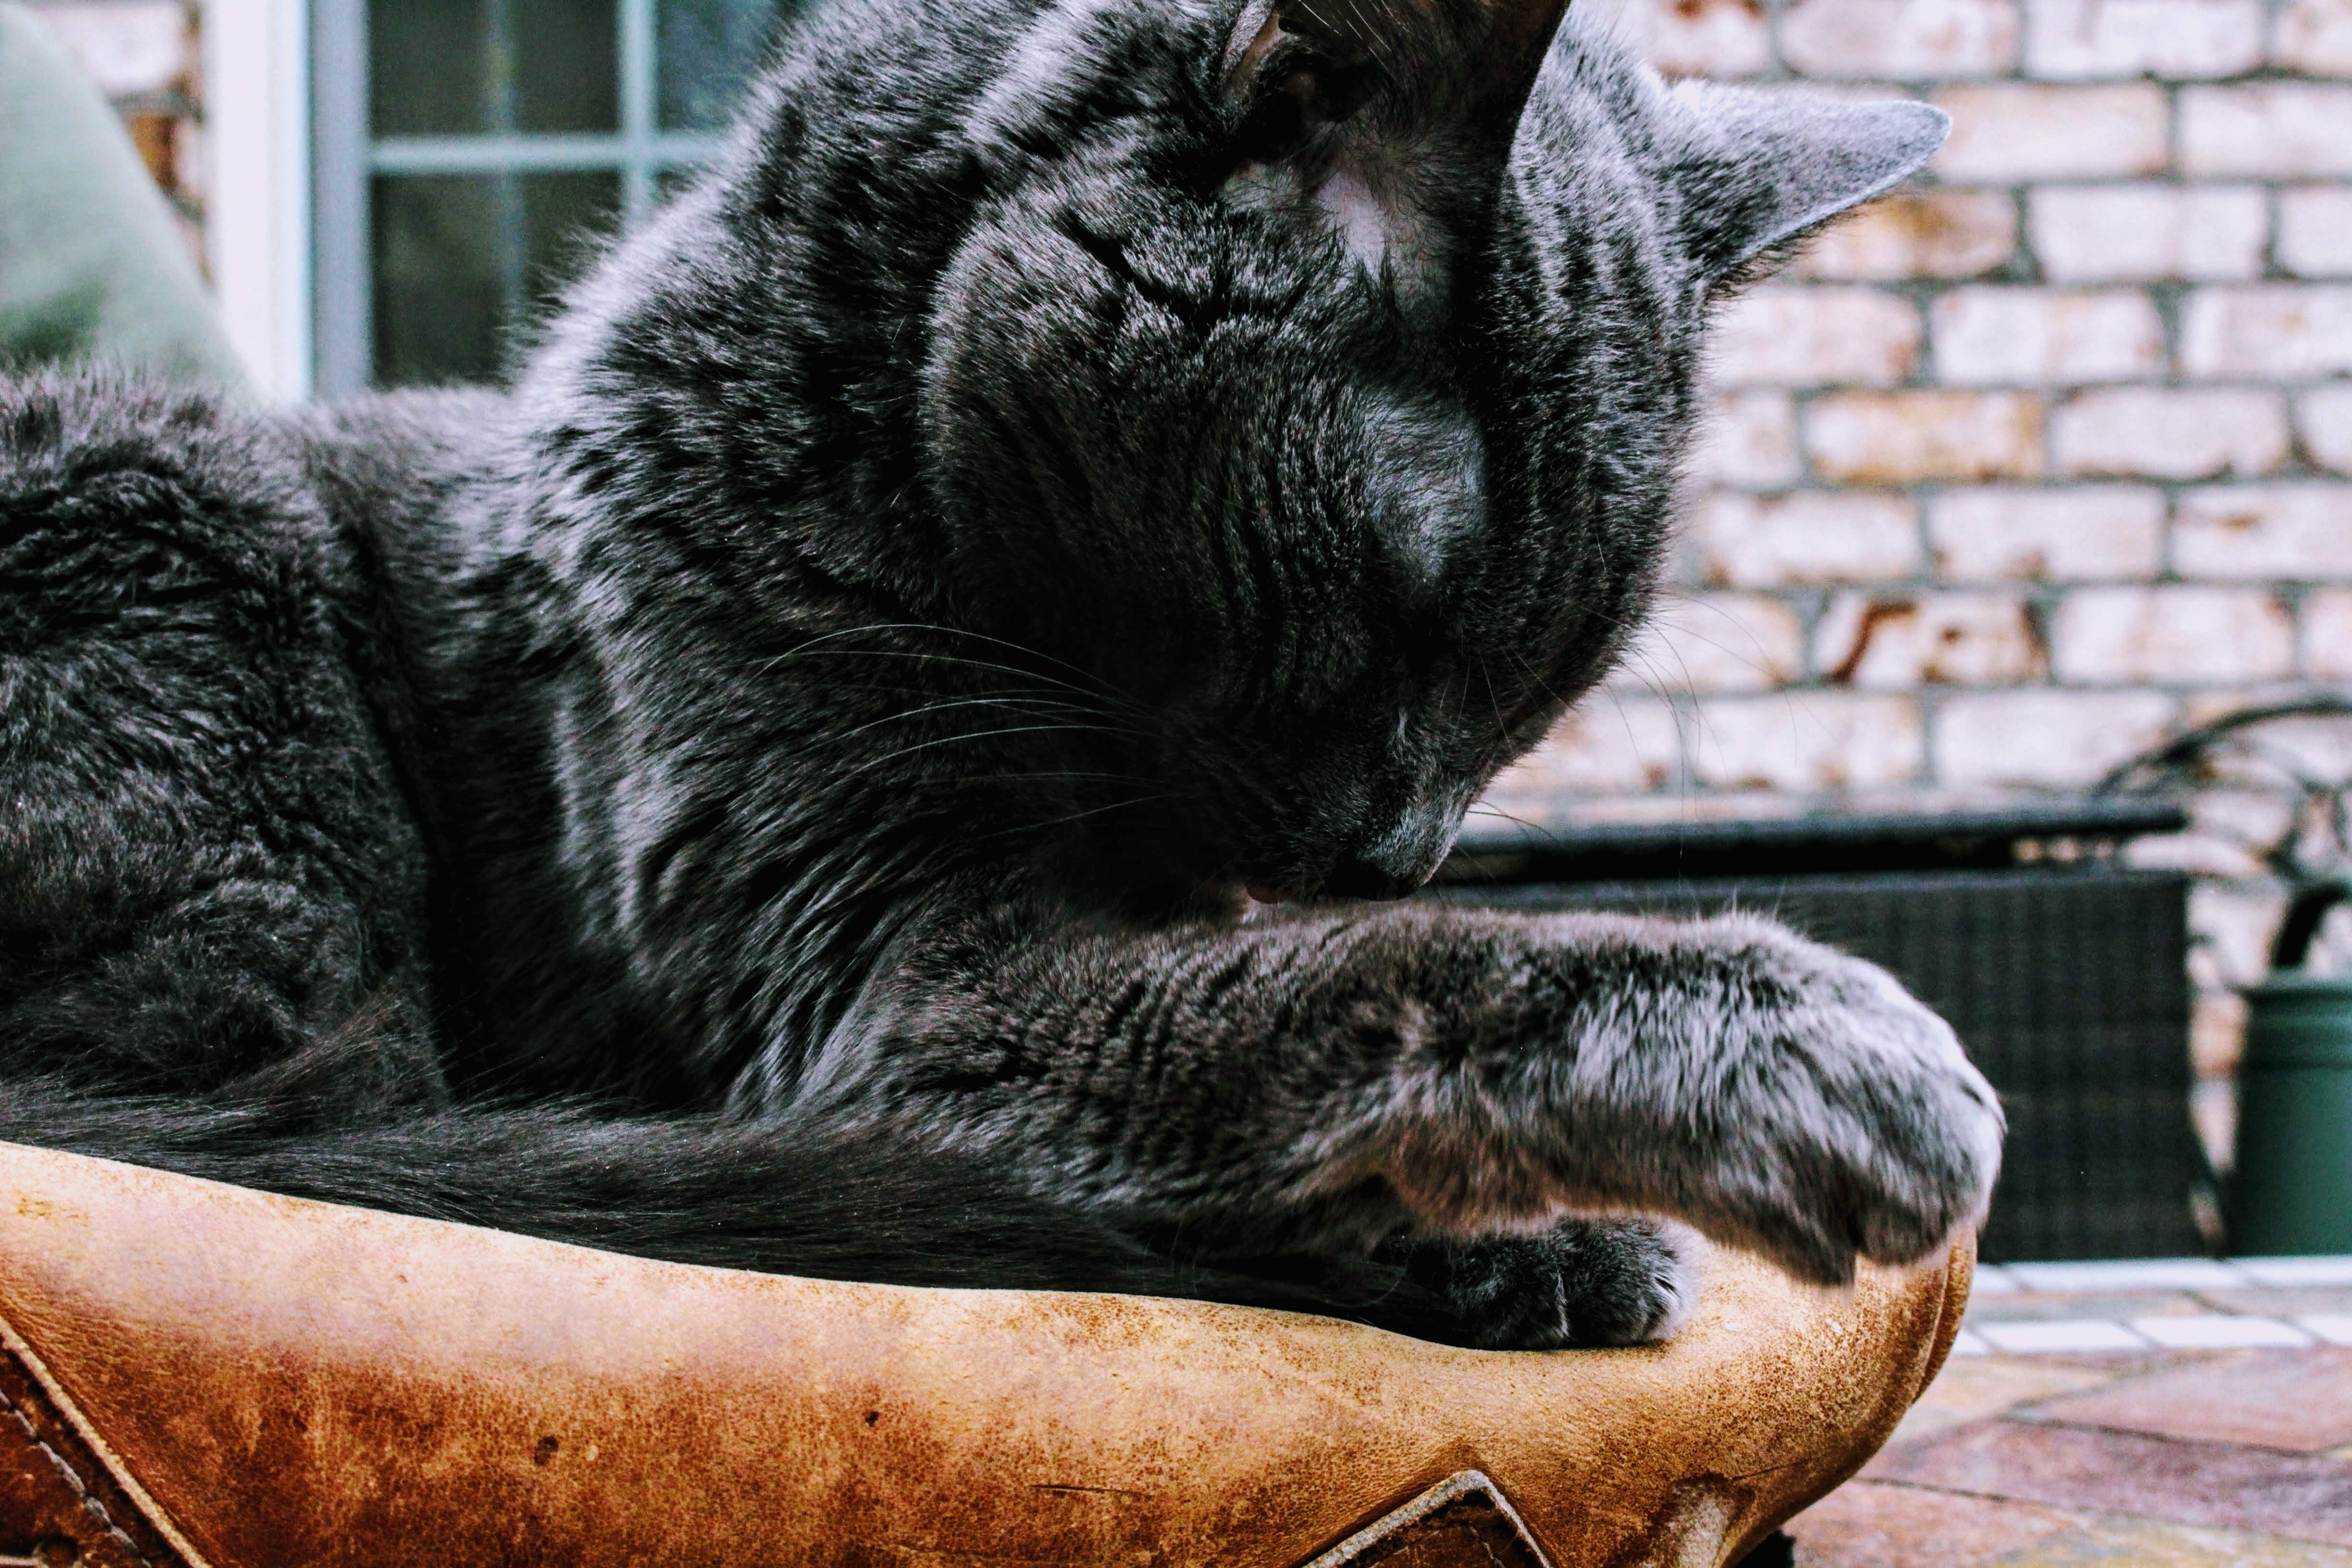
cat, small to medium sized cats, felidae, whiskers, snout, carnivore, domestic short haired cat, asian, claw, fur, european shorthair, black cat, black and white, british shorthair, nap, dragon li, chartreux, russian blue, sleep, tabby cat